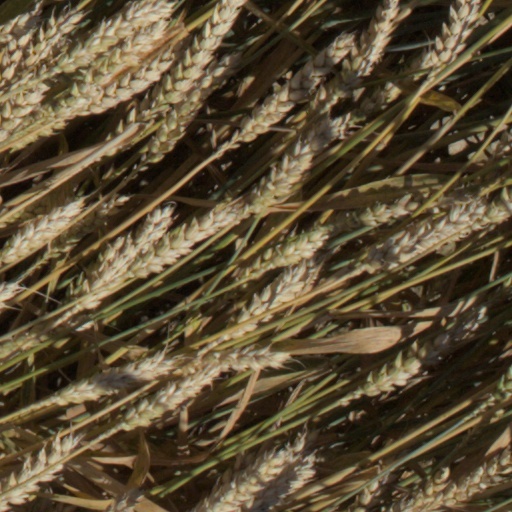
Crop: wheat